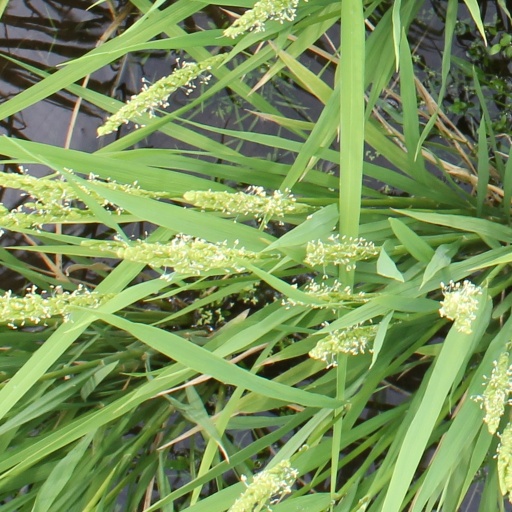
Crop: rice